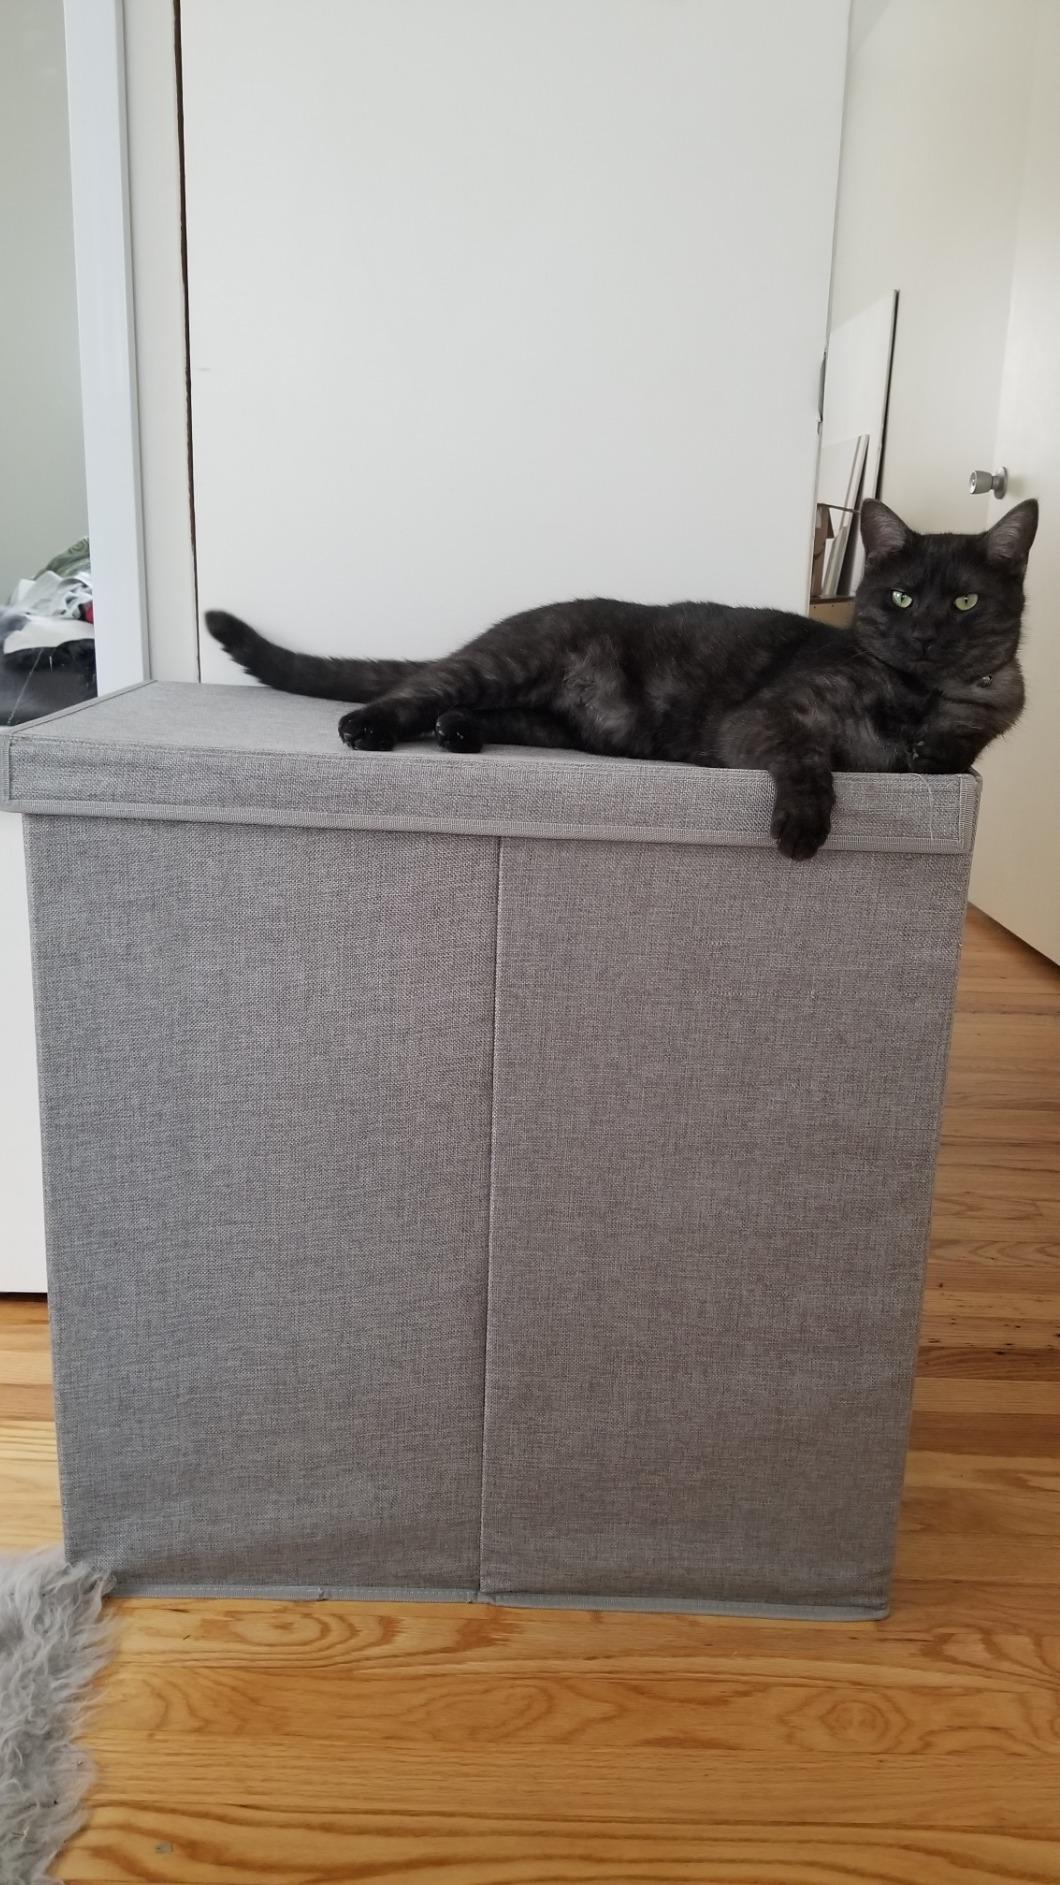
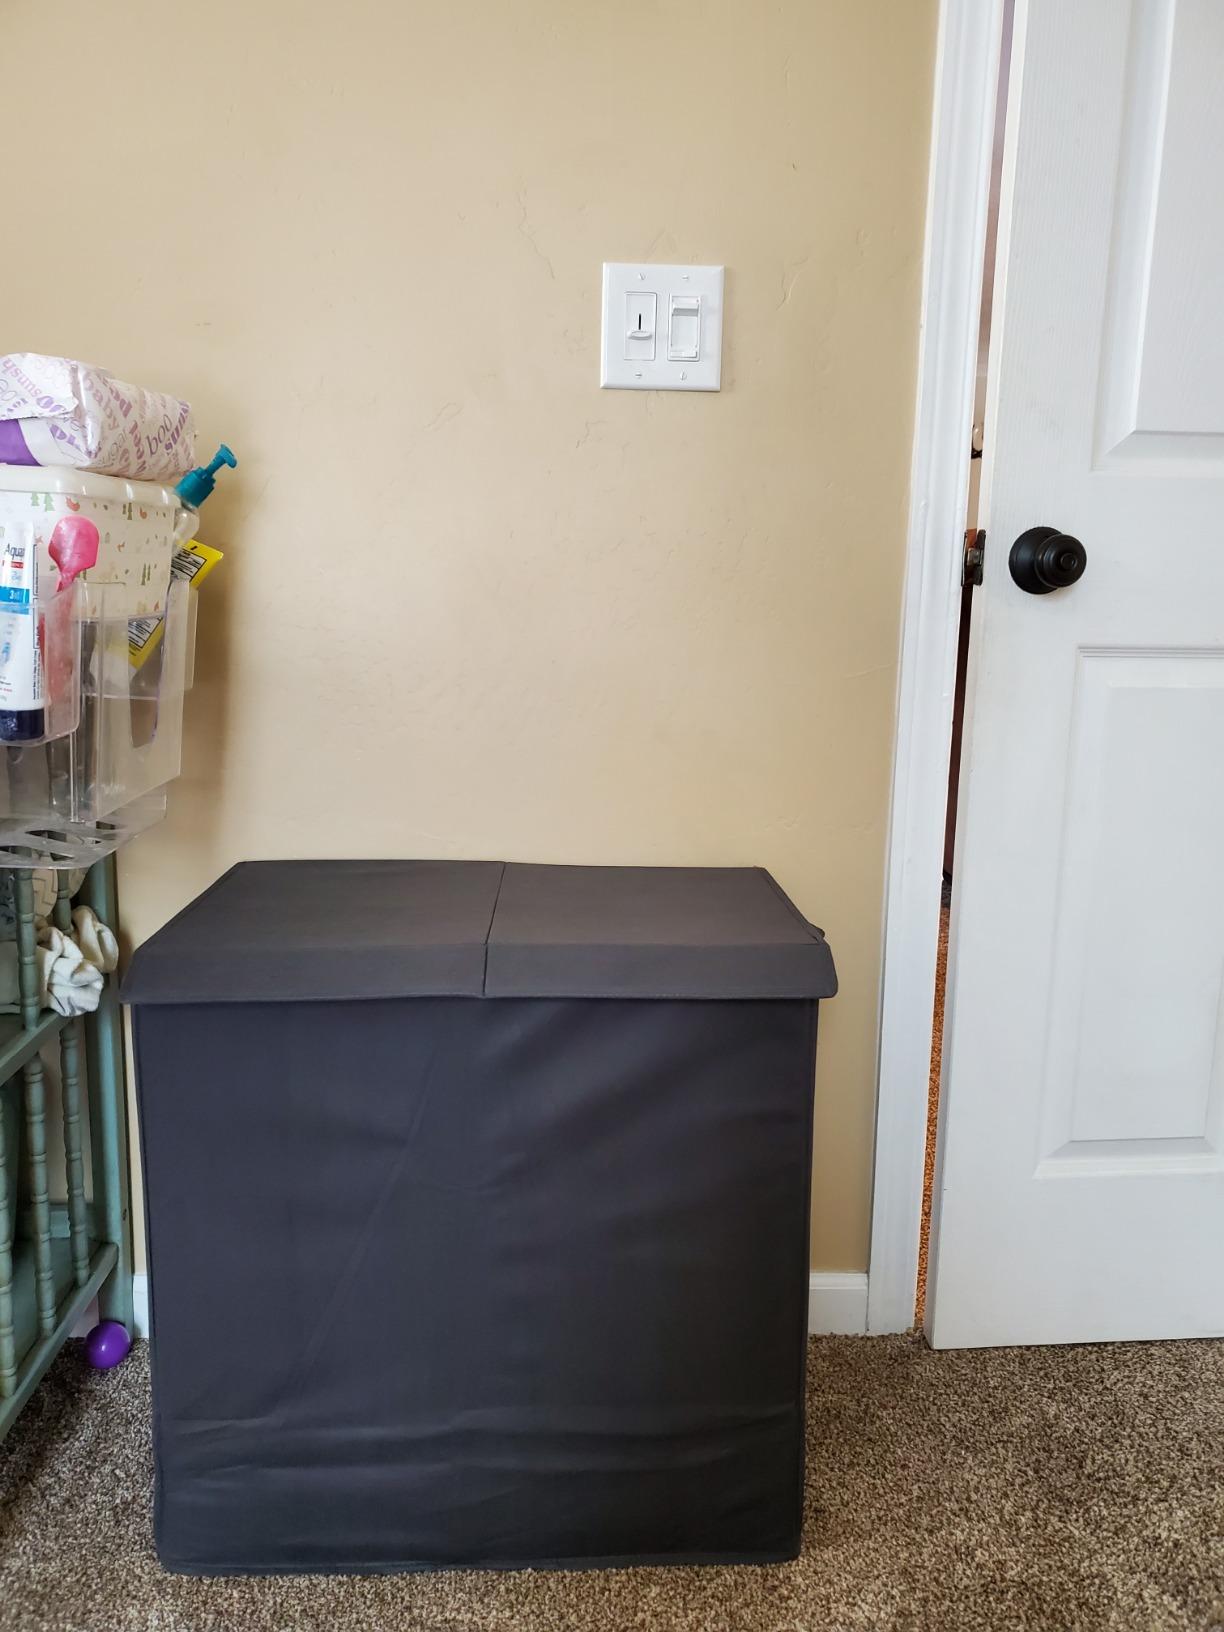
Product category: items_hamper
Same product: yes